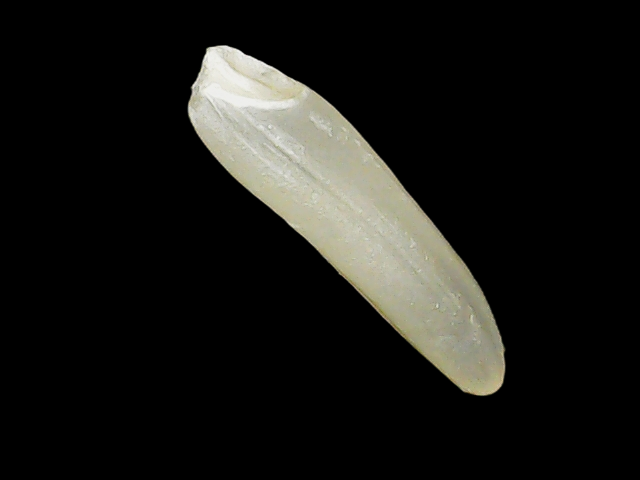
Rice variety: Binadhan25